American Civil War Centennial

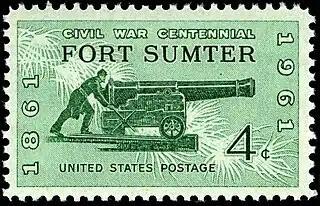
A 1961 Civil War Centennial postage stamp depicts a cannon and its gunner.

At the same time, the National Park Service and other federal agencies that controlled key Civil War battlefields, used the Centennial to successfully lobby Congress for increased funding to re-landscape and interpret these battlefields for the general public. The U.S. Post Office issued a series of commemorative stamps to mark the centennial.